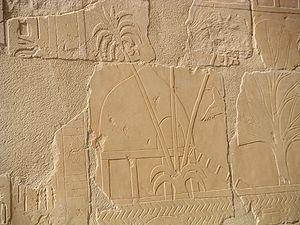
Le Pays de Pount, également appelé Ta Nétjer qui signifie « Pays du dieu », est un site d'échanges et de négoces qui apparaît dans les récits de l'Égypte antique, dont la localisation est encore incertaine. La majorité des auteurs situe aujourd'hui le site sur la côte africaine de la mer Rouge, allant des confins érythréo-soudanais au nord de l'actuelle Somalie. D'autres plus rares ont proposé une localisation de part et d'autre de la mer Rouge incluant le sud de la péninsule arabique, ou encore le Levant.
Vers 1500 av. J.-C. :